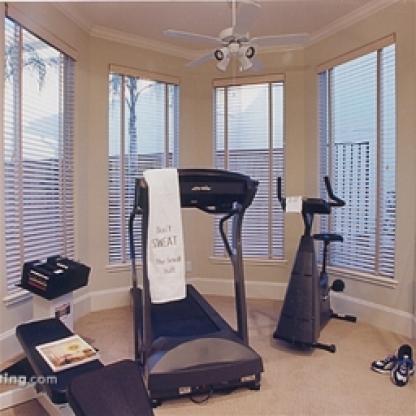
Scene: Indoor